Coltainville

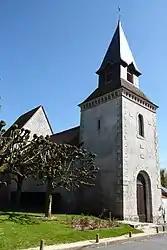
The church in Coltainville

Coltainville is a commune in the Eure-et-Loir department in northern France.